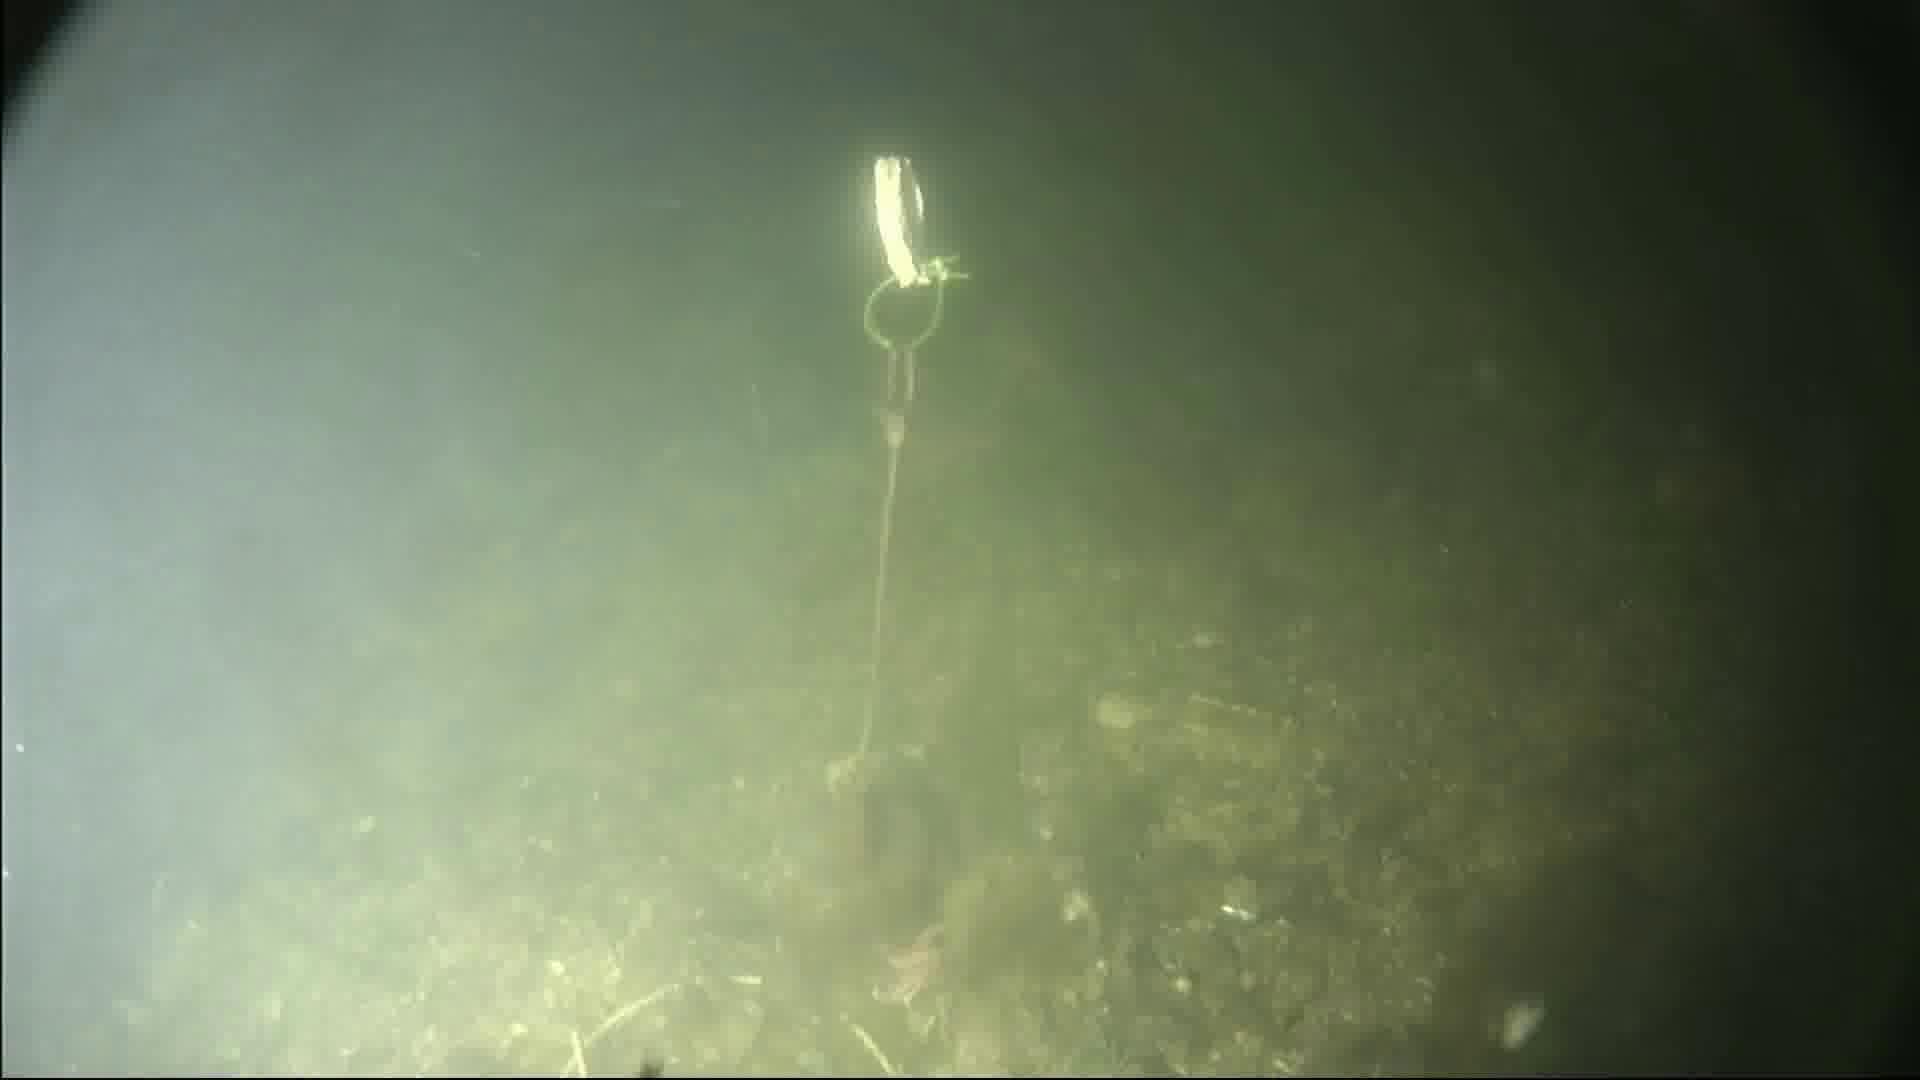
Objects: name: starfish